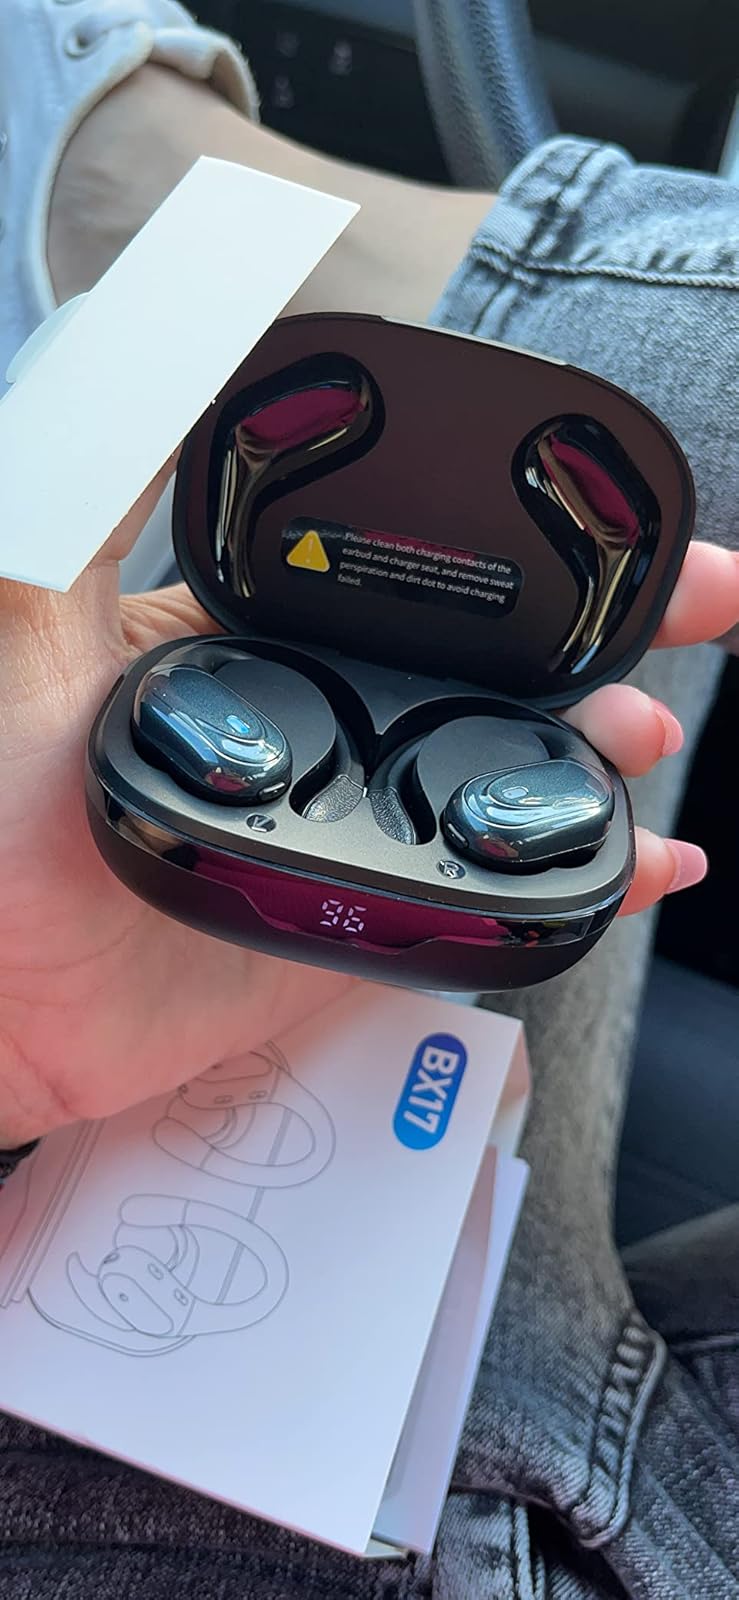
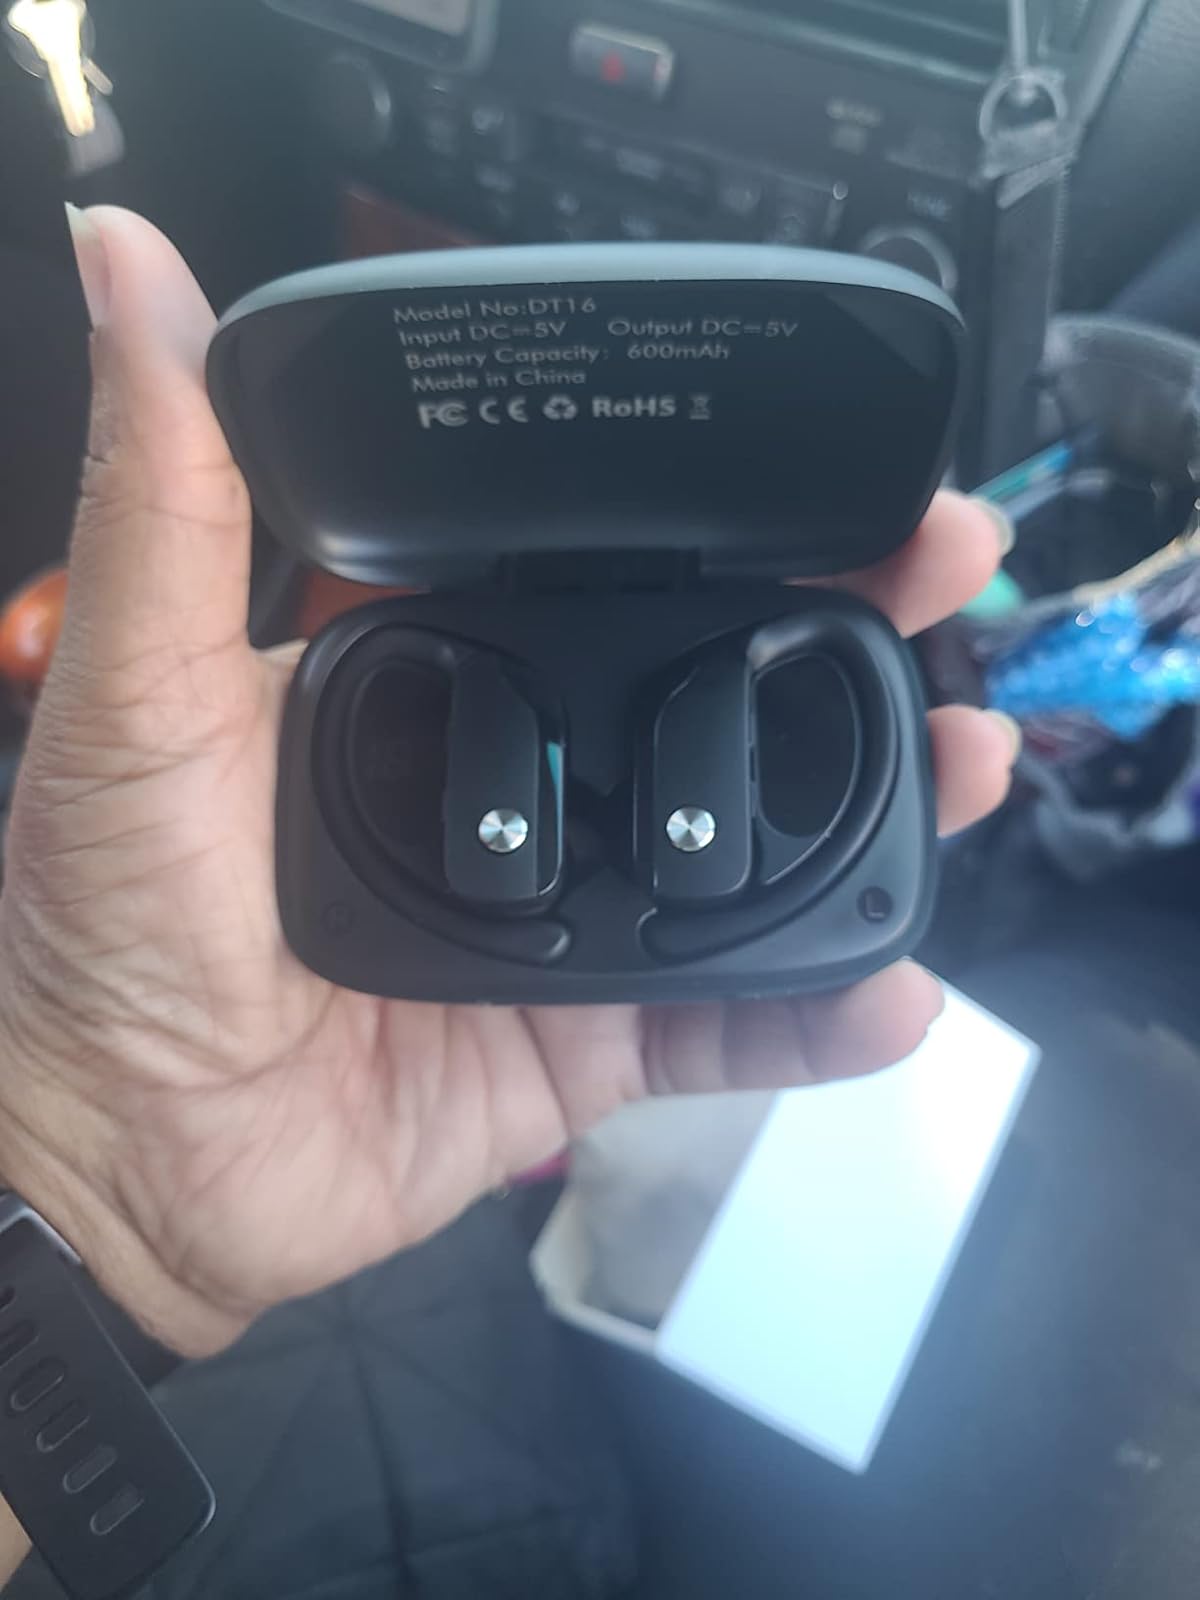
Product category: earbuds
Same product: no